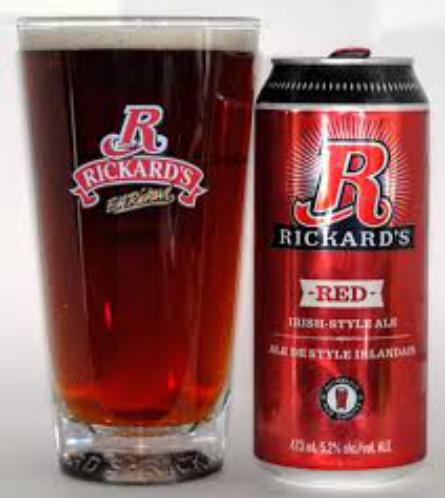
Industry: Food